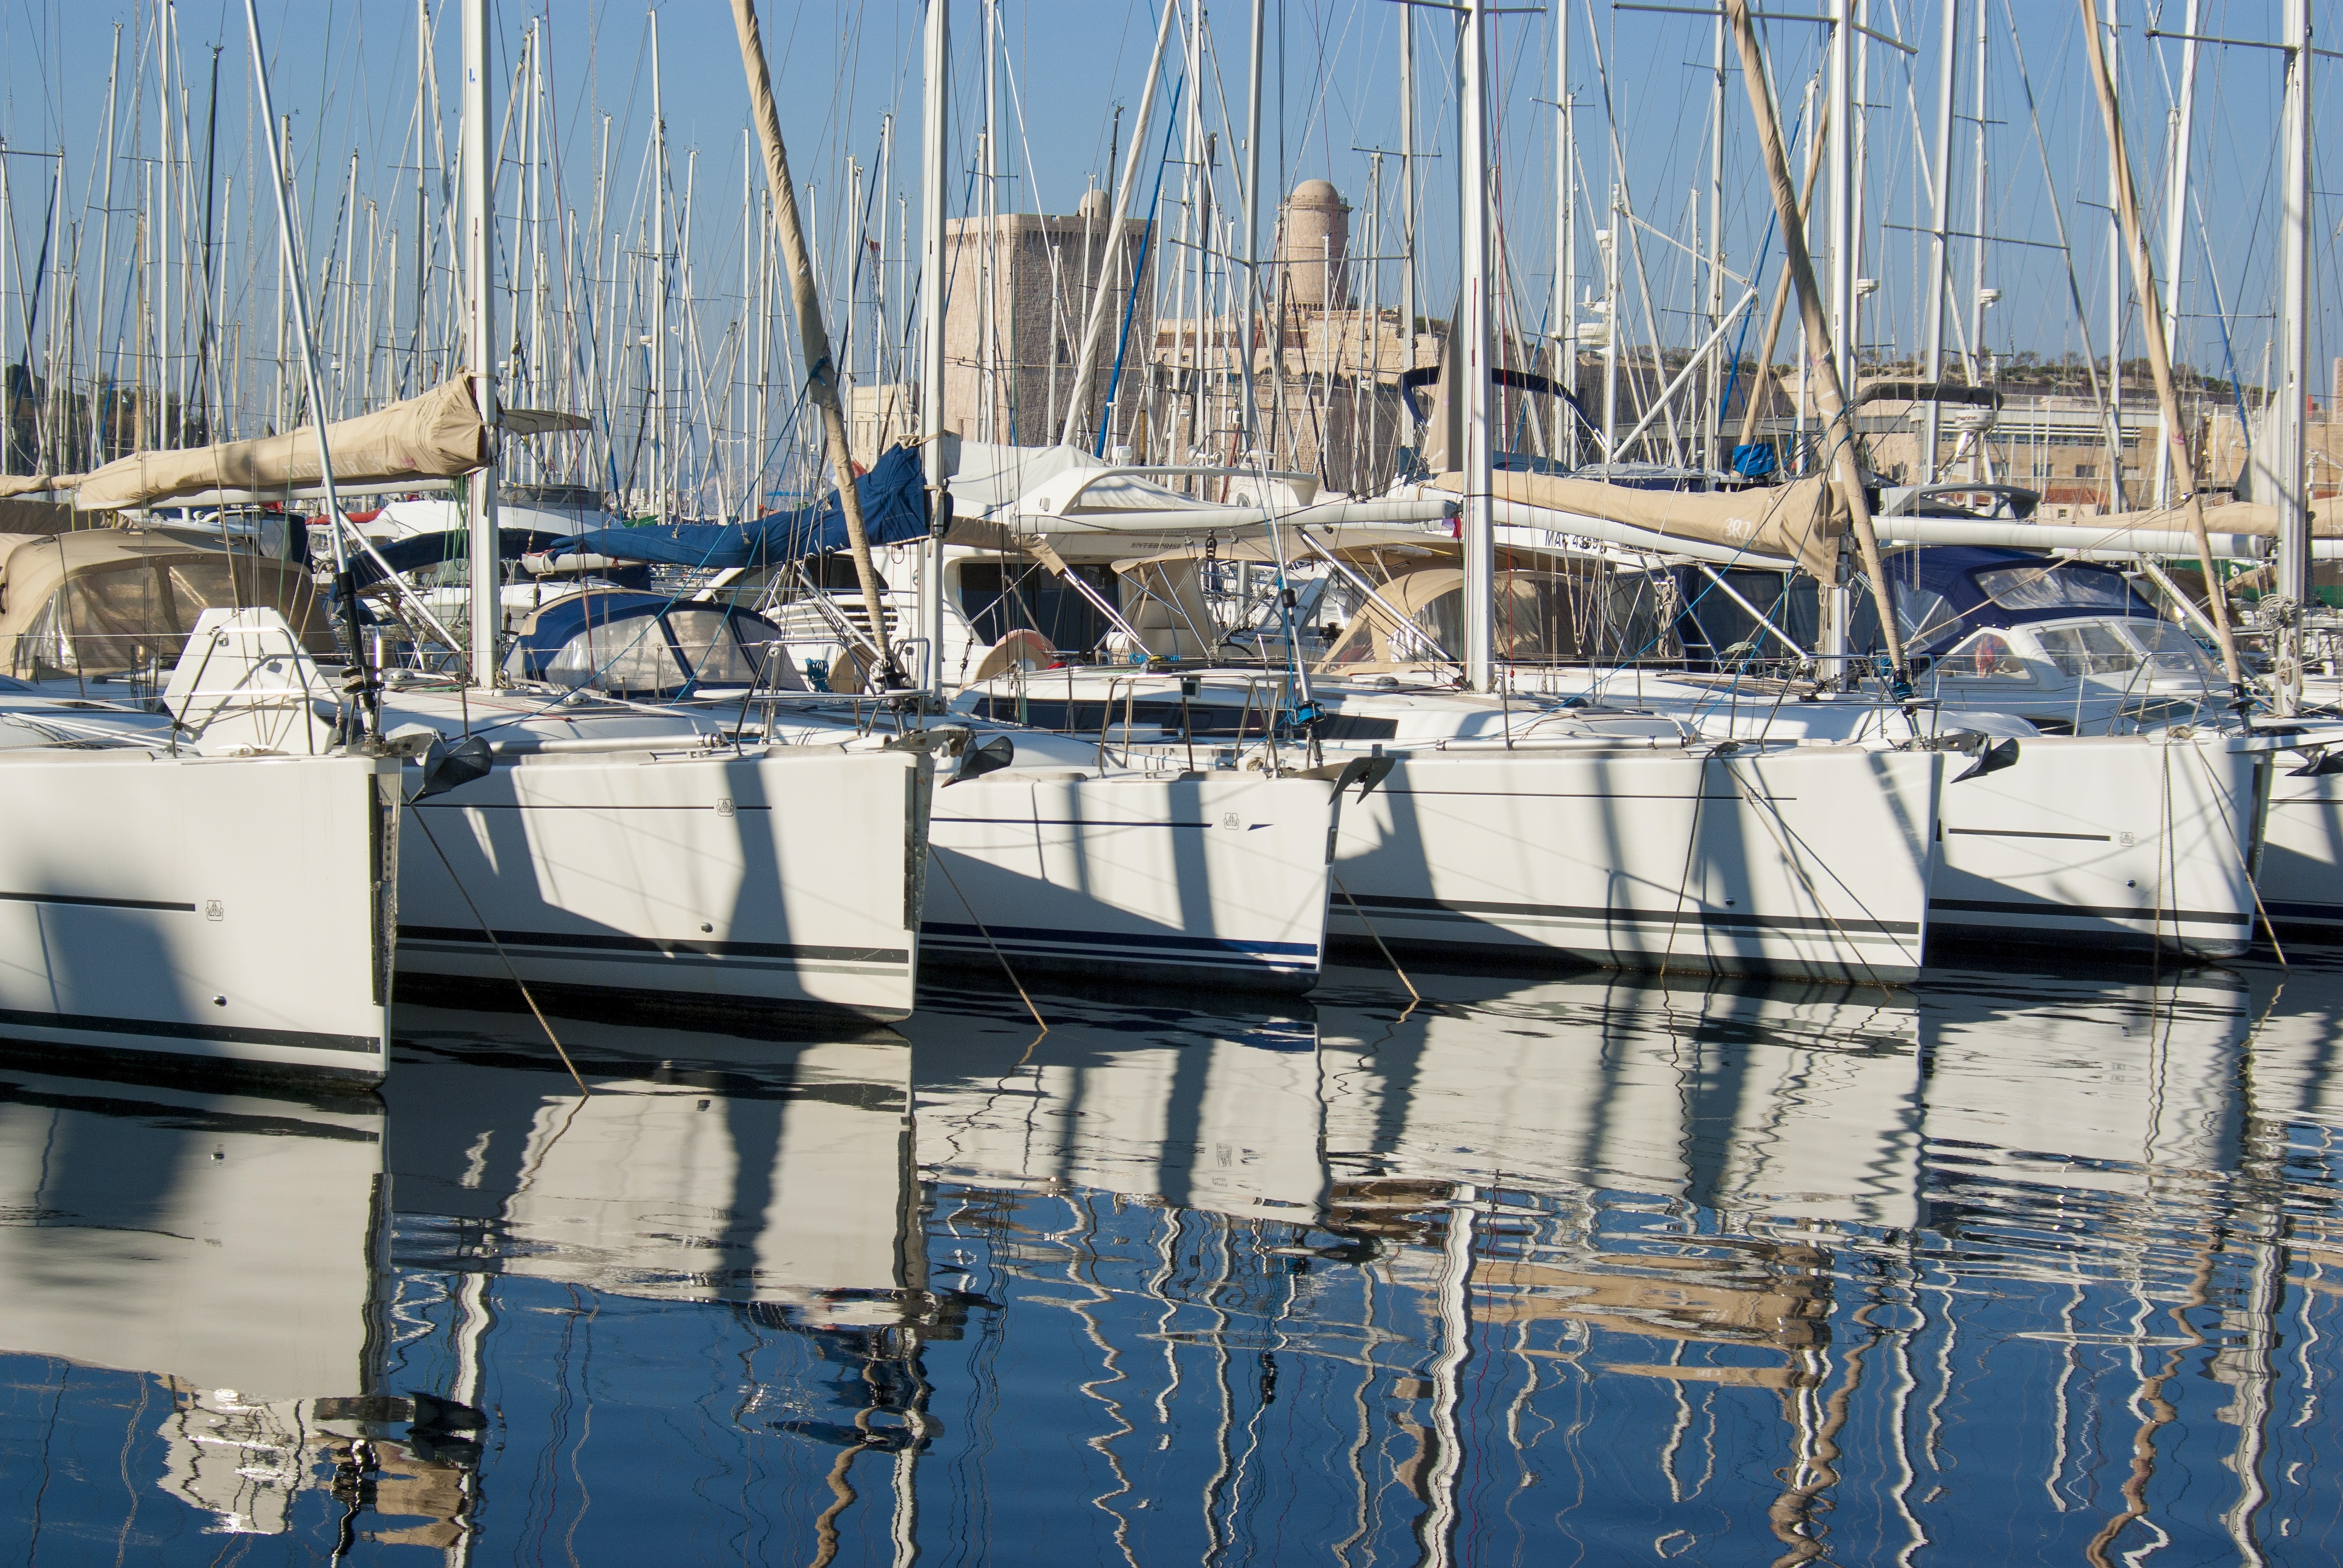
sea, dock, boat, france, reflection, vehicle, mast, yacht, harbor, harbour, marina, sailboat, sail, marseille, watercraft